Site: saxony
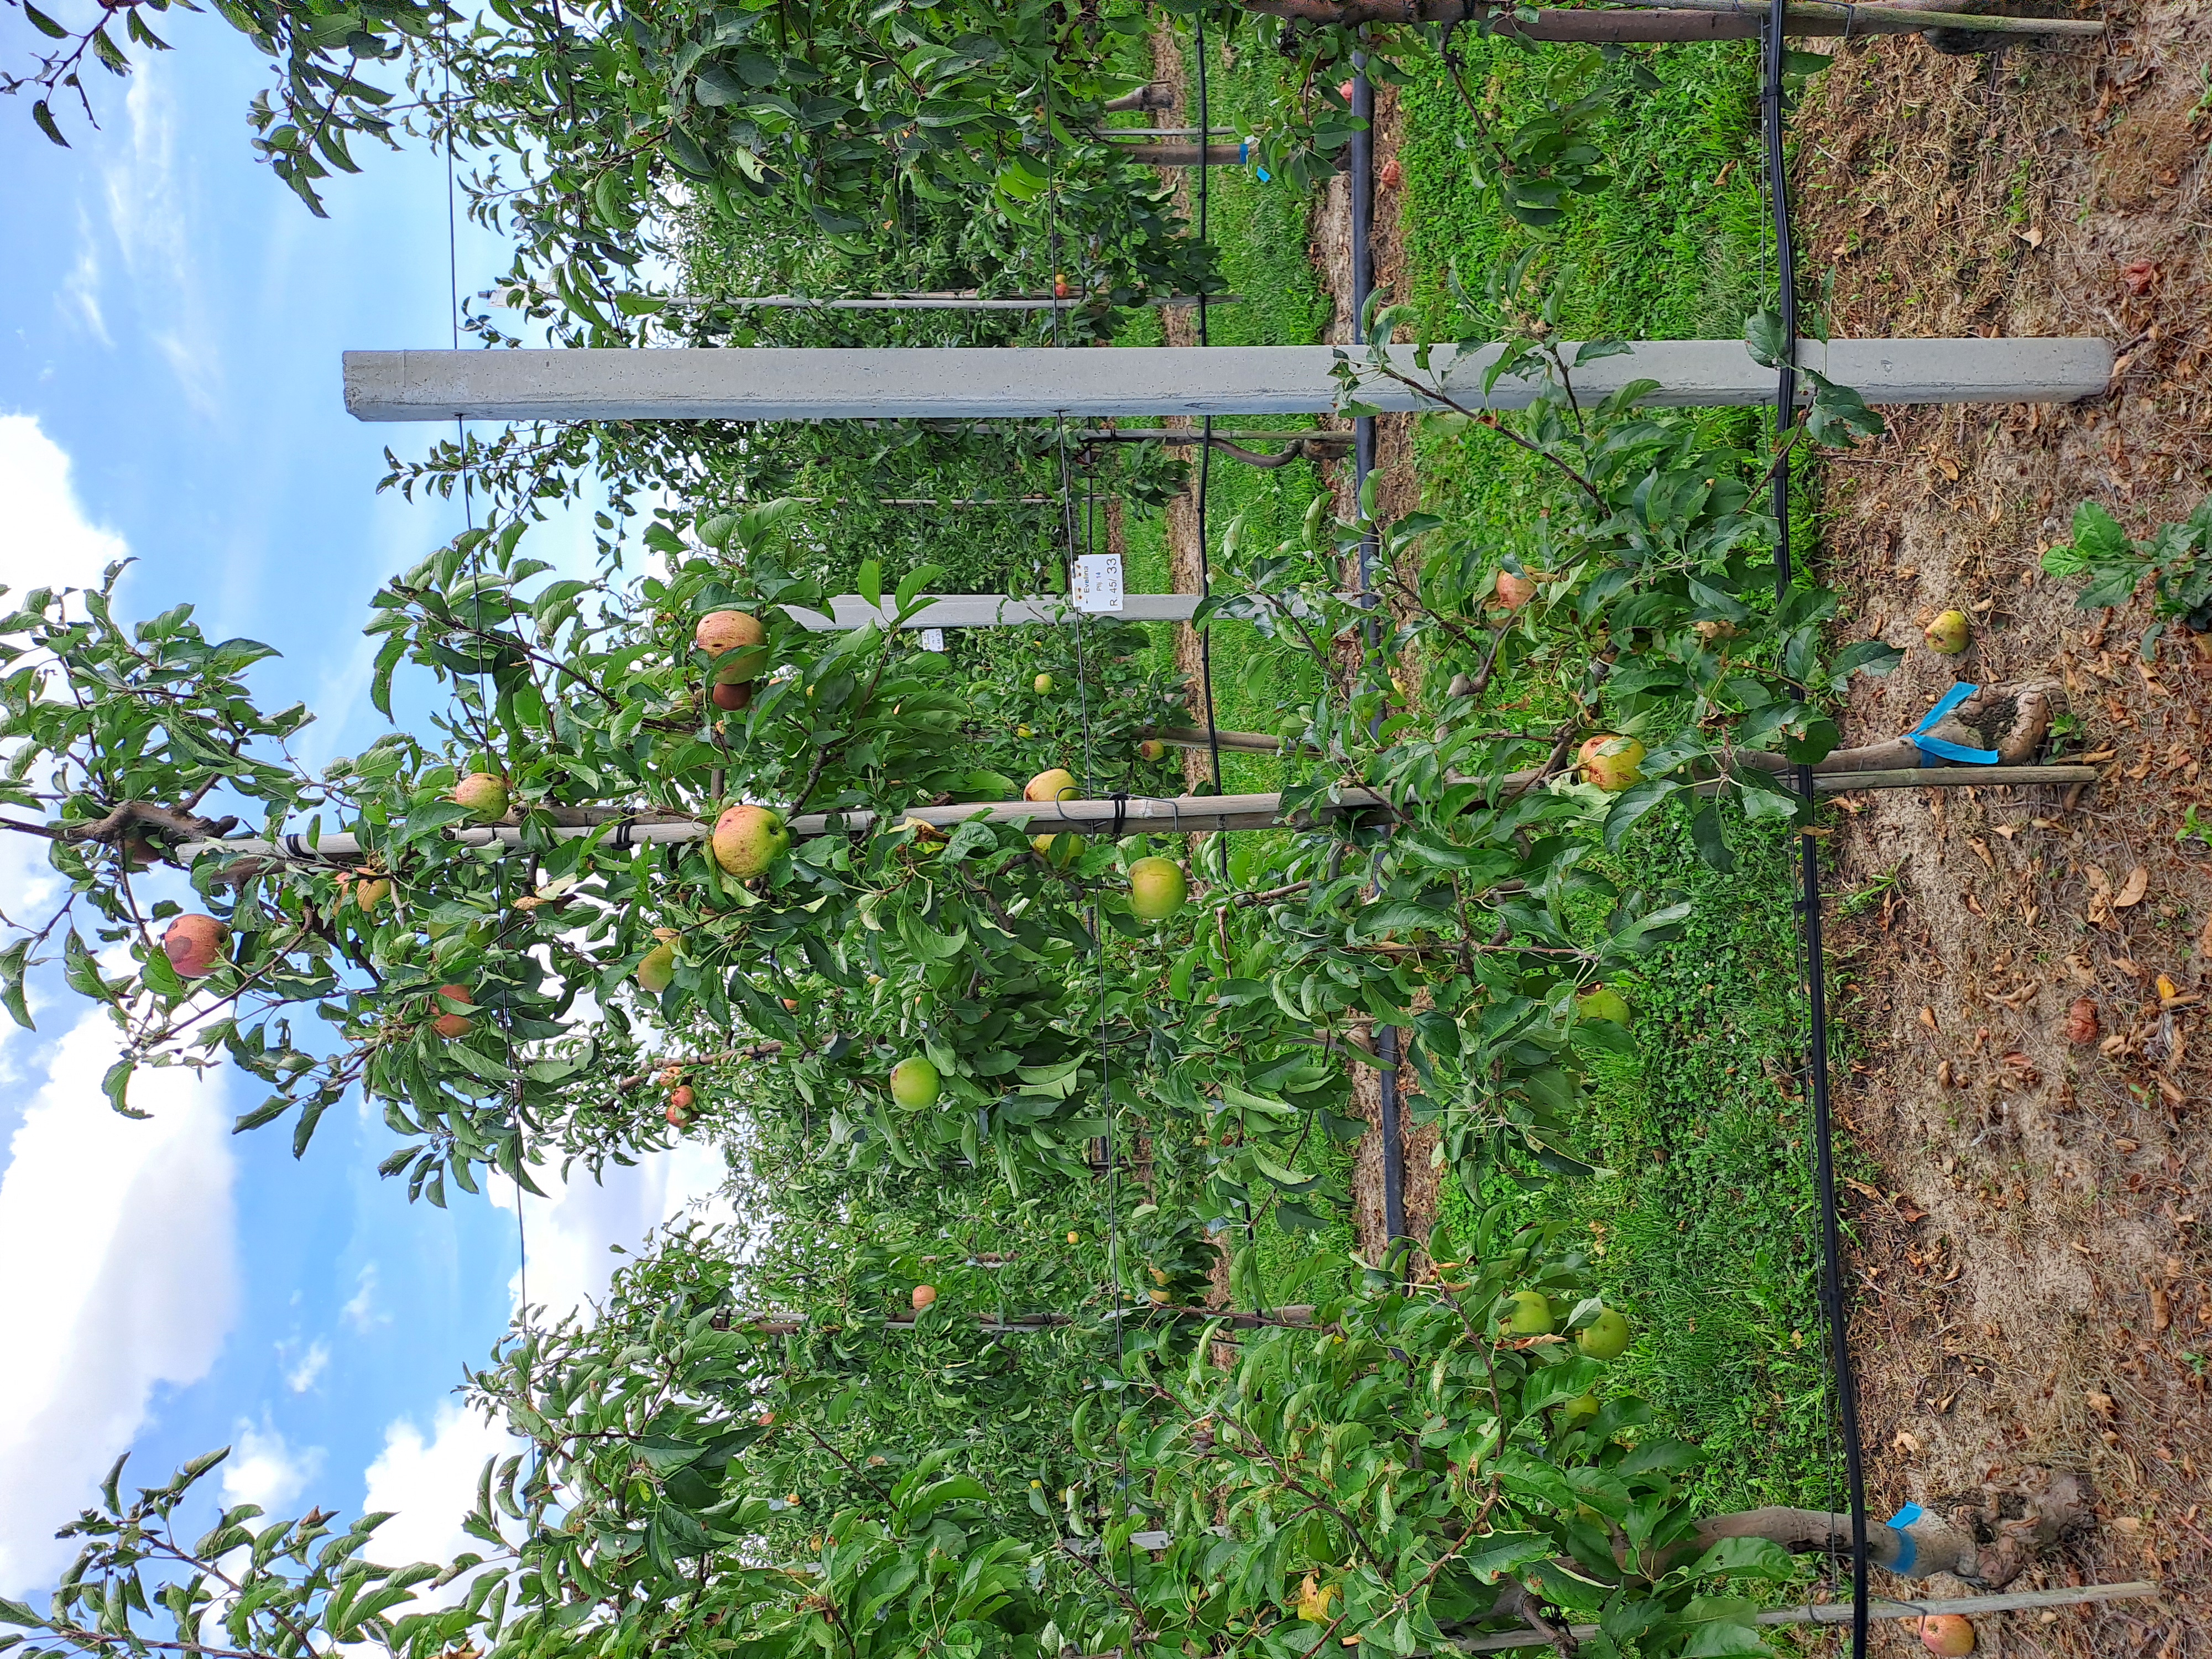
Growth stage (BBCH 85): Maturity of fruit and seed